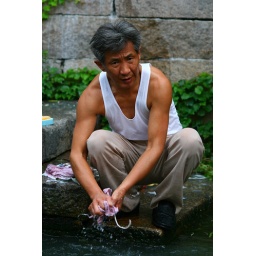
Man washing his clothes in the river, ZhouZhuang water village